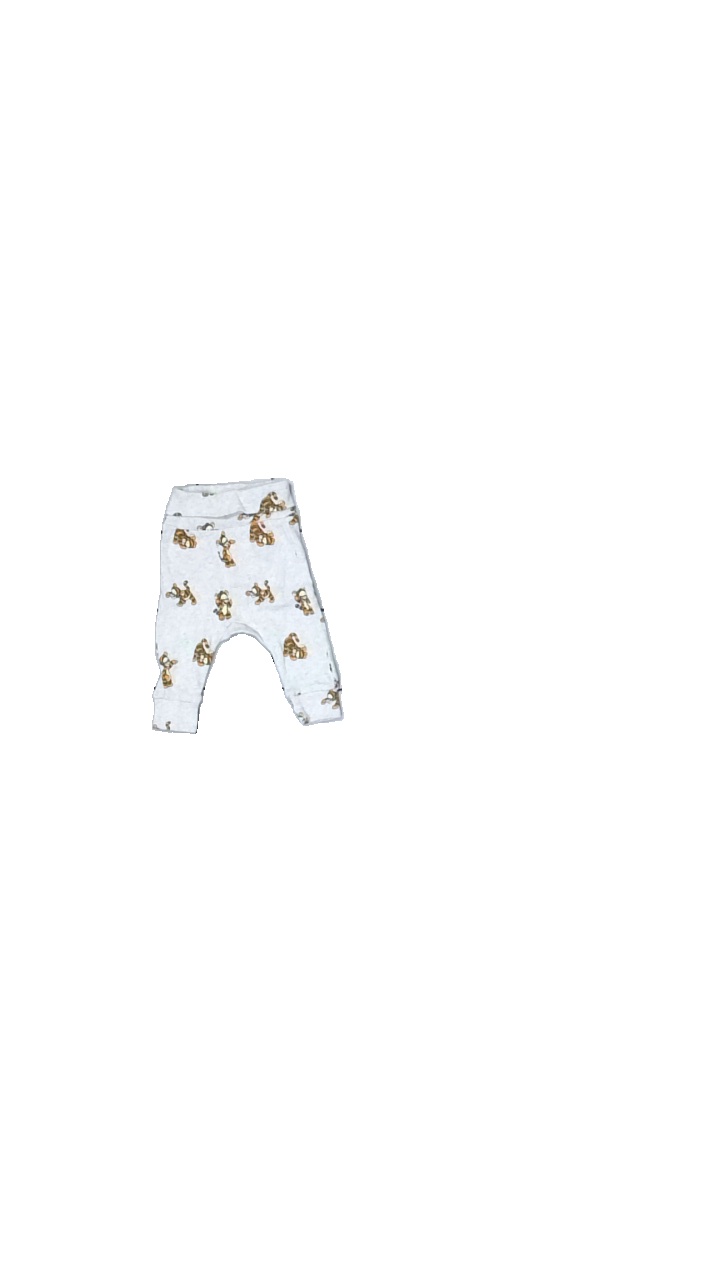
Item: Trousers (Children)
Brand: H&m
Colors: Grey, Orange, Yellow, Multicolor
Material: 100% Cotton
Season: All
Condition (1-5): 5
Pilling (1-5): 5
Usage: Reuse
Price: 50-100